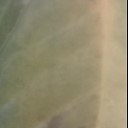
Label: Leaf_rust